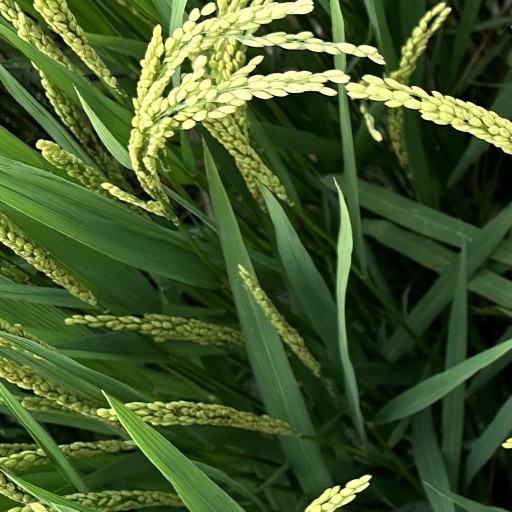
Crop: rice